History of Notre Dame Fighting Irish football

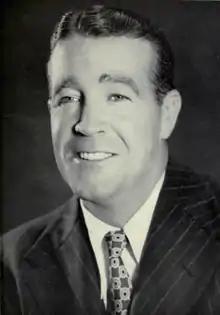
Coach Leahy

Boston College head coach Frank Leahy was hired by Notre Dame to take over for Layden in 1941, and was another former Irish player who played during the Rockne era. After graduating from Notre Dame, Leahy held several coaching positions, including line coach of the "Seven Blocks of Granite" of Fordham University that helped that team win all but two of their games between 1935 and 1937. He then coached the Boston College Eagles to a win in the 1941 Sugar Bowl and a share of the national championship. His move to Notre Dame began a new period of gridiron success for the Irish, and ensured Leahy's place among the winningest coaches in the history of college football.